Tethered balloon

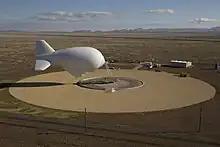
Tethered Aerostat Radar System American (TARS) aerostat

A tethered, moored or captive balloon is a balloon that is restrained by one or more tethers attached to the ground so it cannot float freely. The base of the tether is wound around the drum of a winch, which may be fixed or mounted on a vehicle, and is used to raise and lower the balloon.